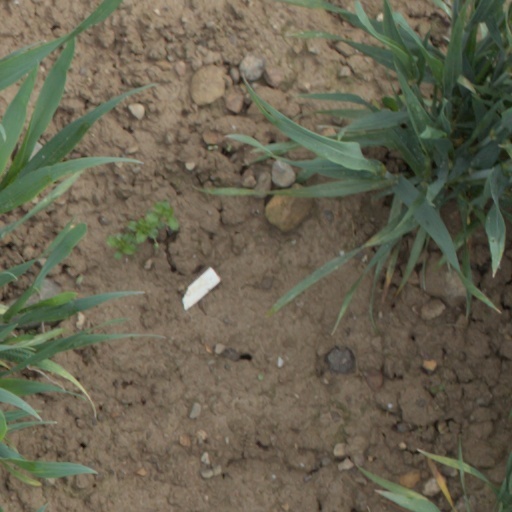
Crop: wheat